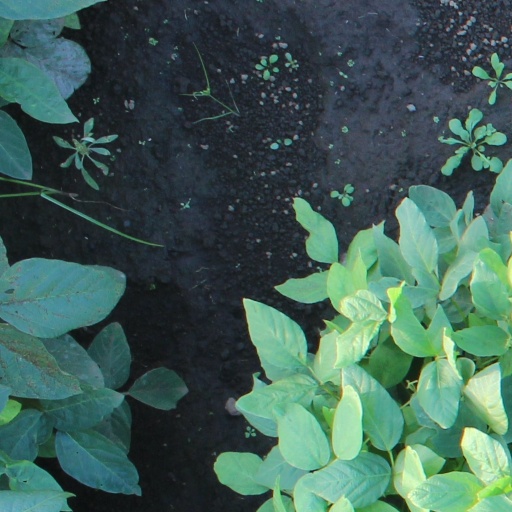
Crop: soybean